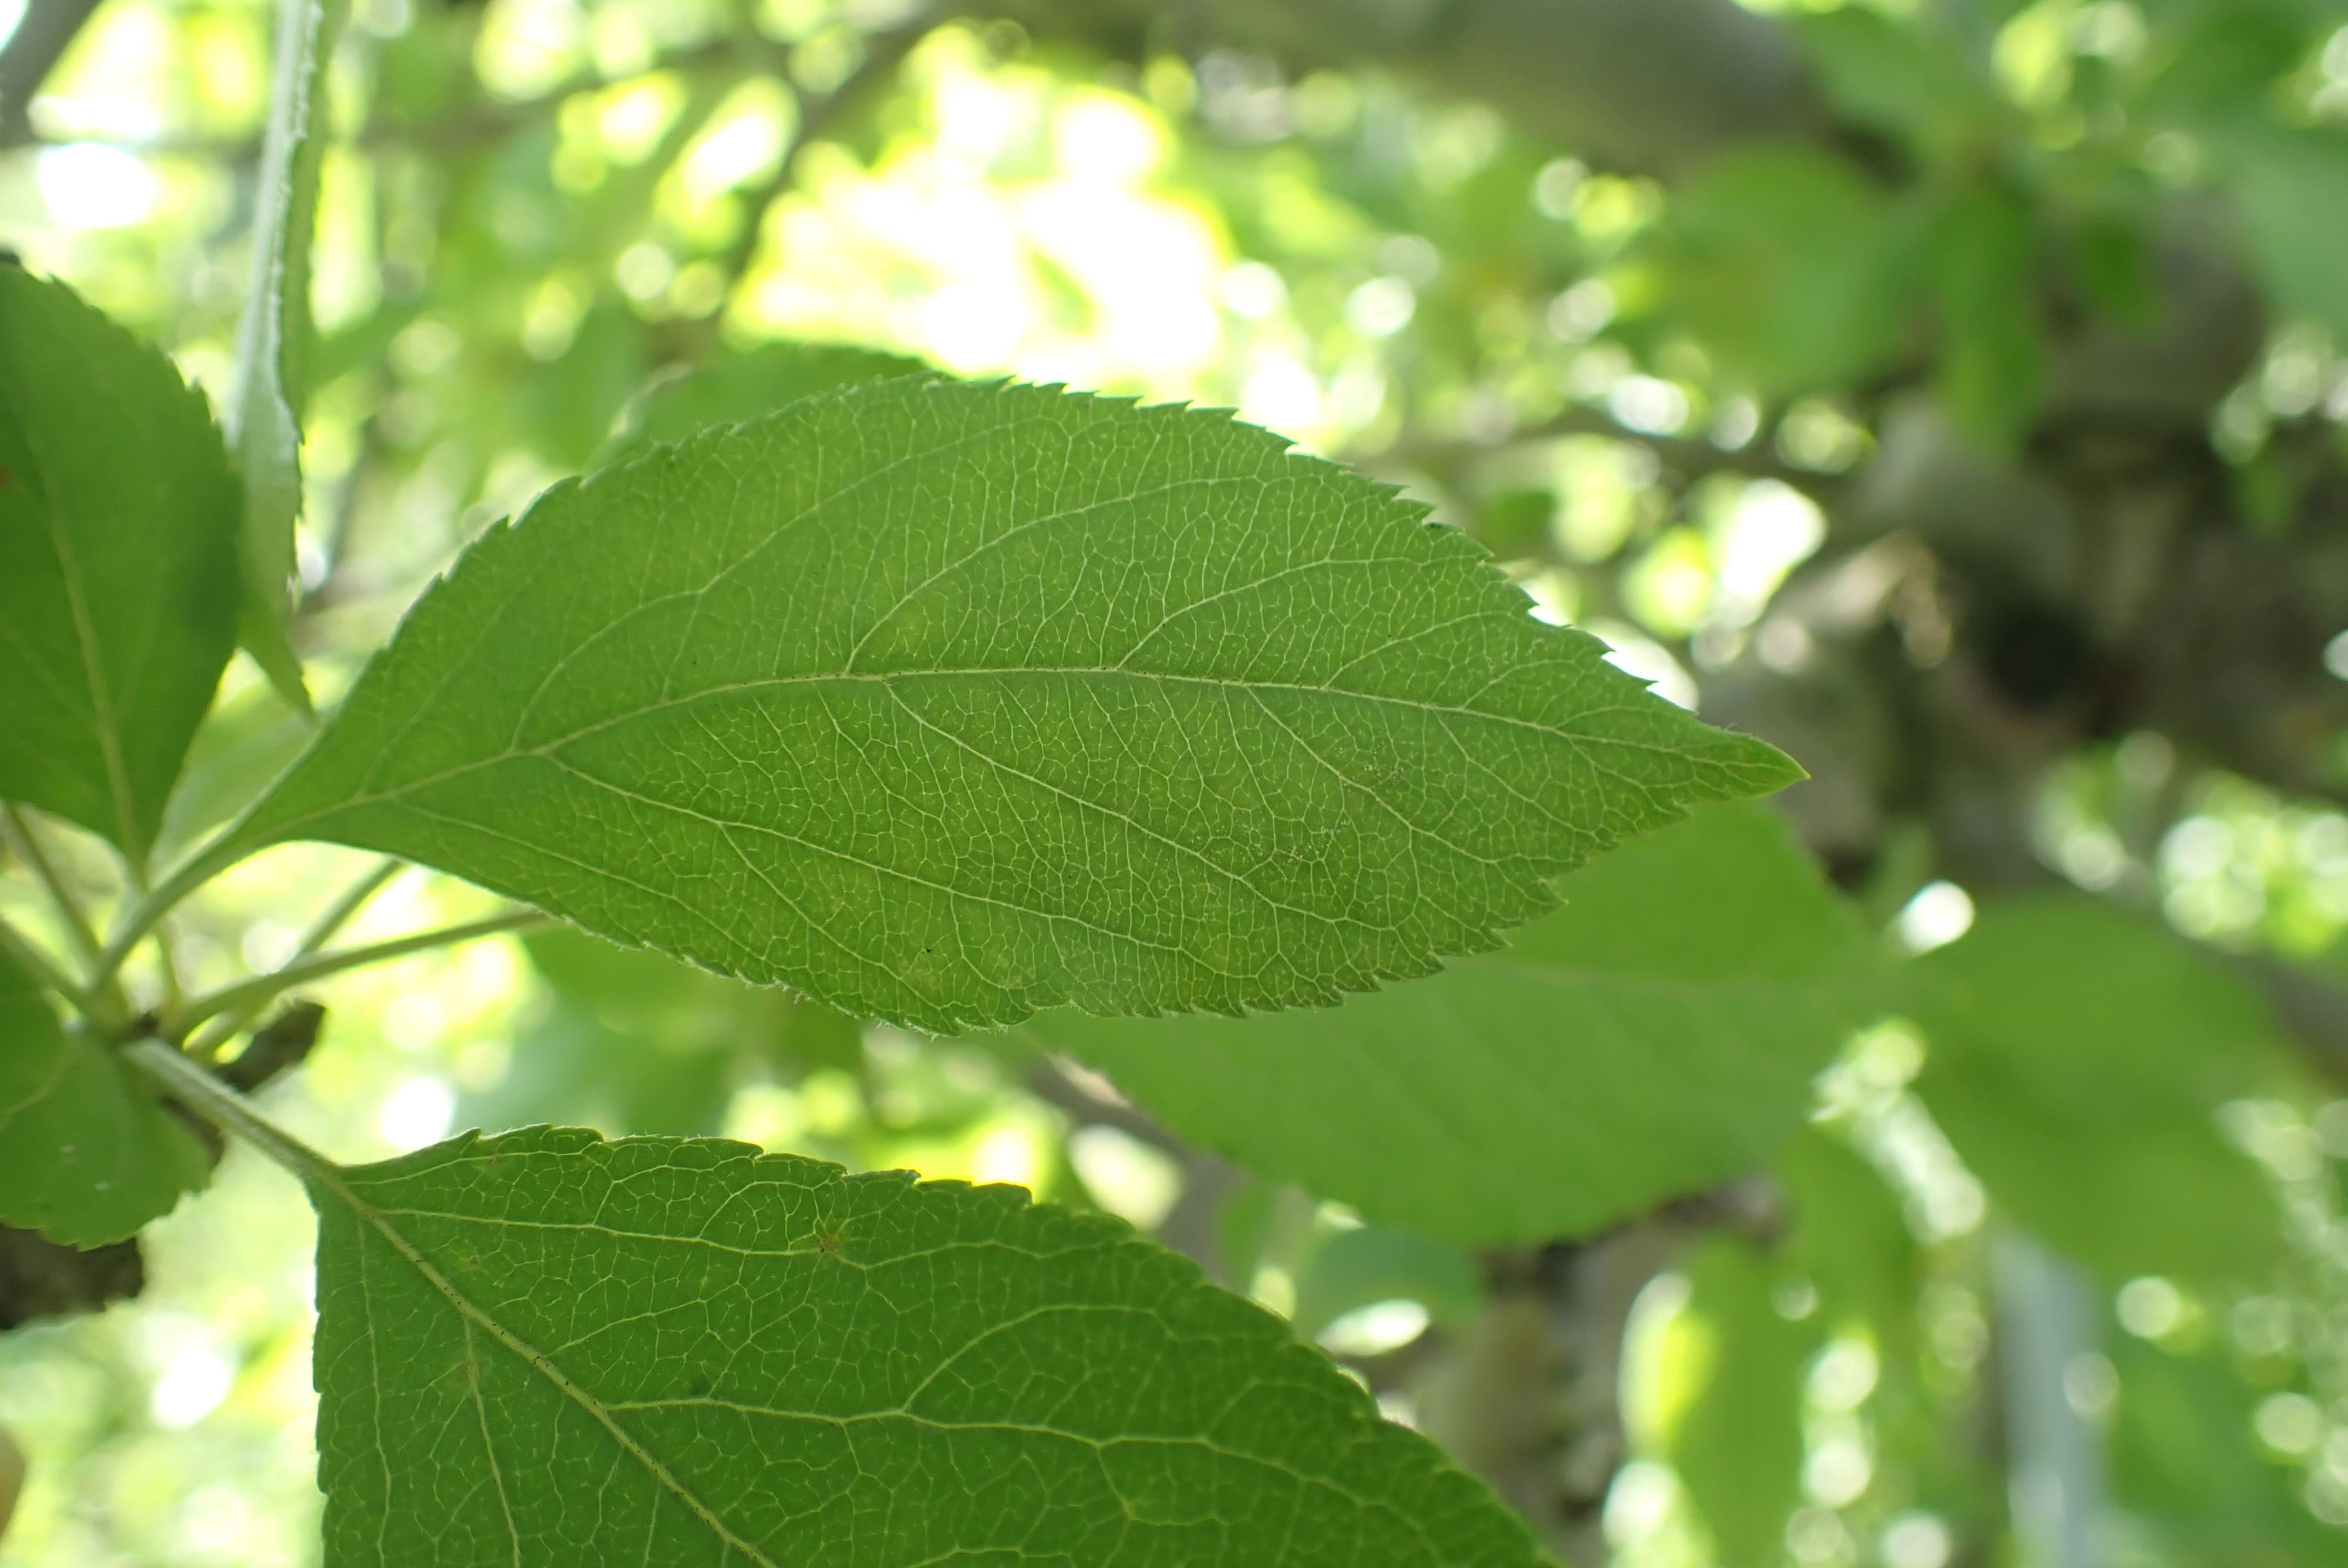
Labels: healthy